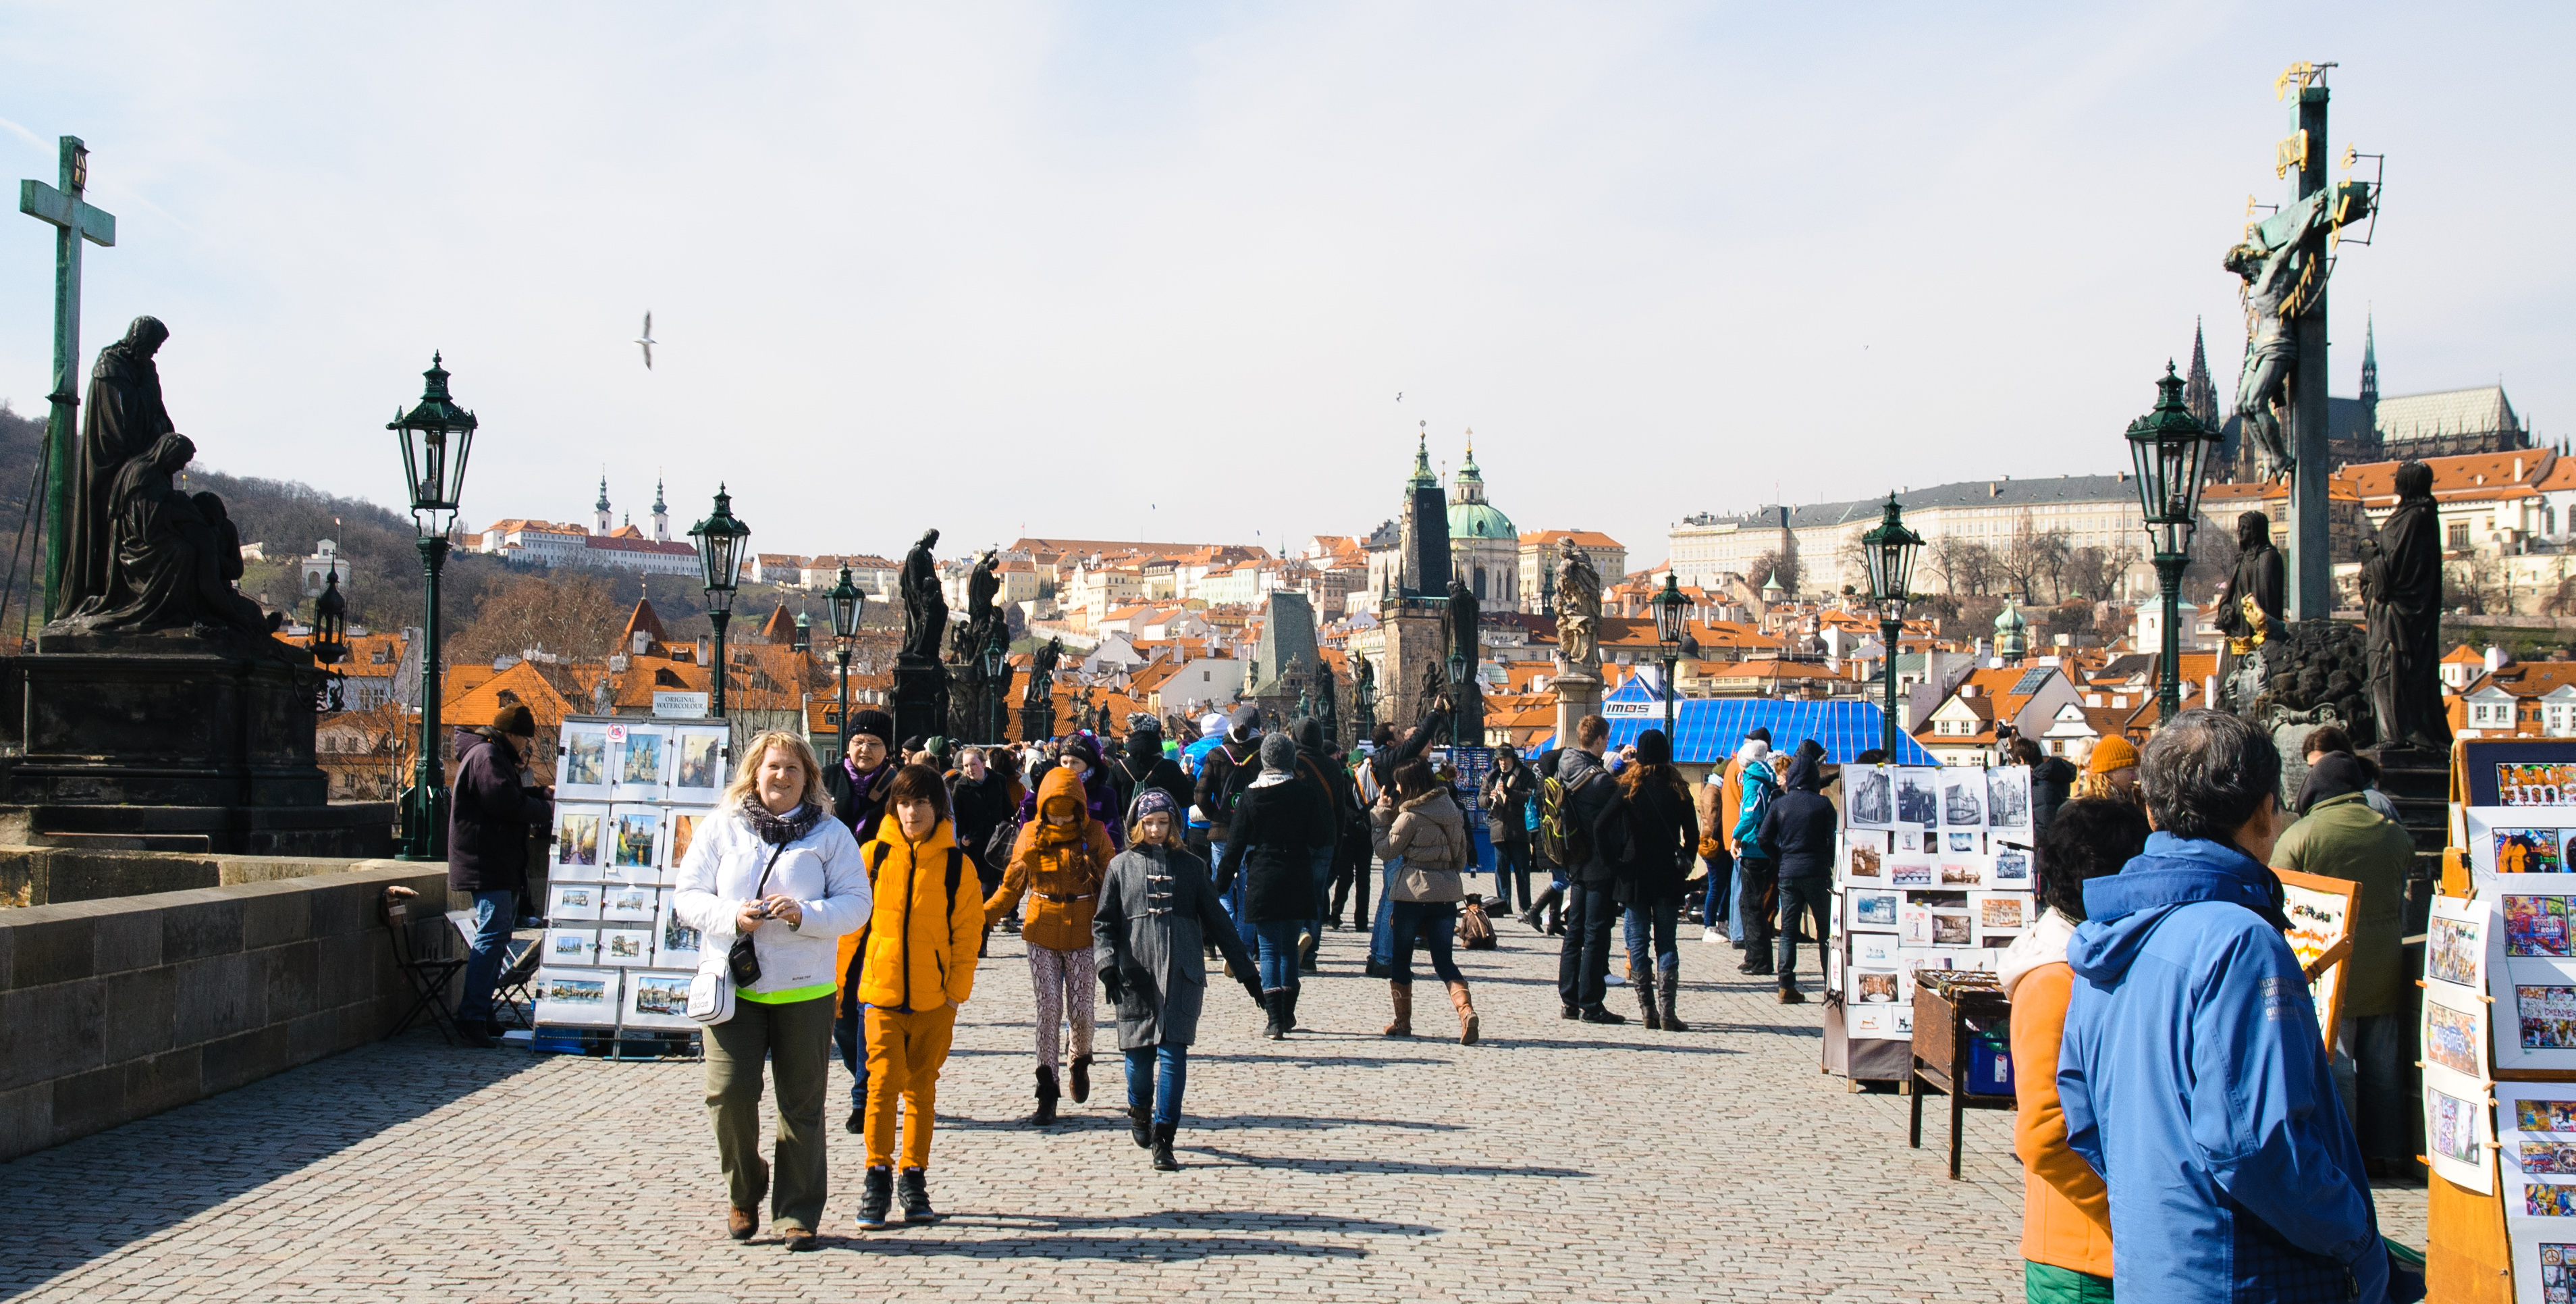
pedestrian, boardwalk, street, town, city, walkway, crowd, prague, nikon, tourism, czechrepublic, town square, d300, hlavn m stopraha, human settlement